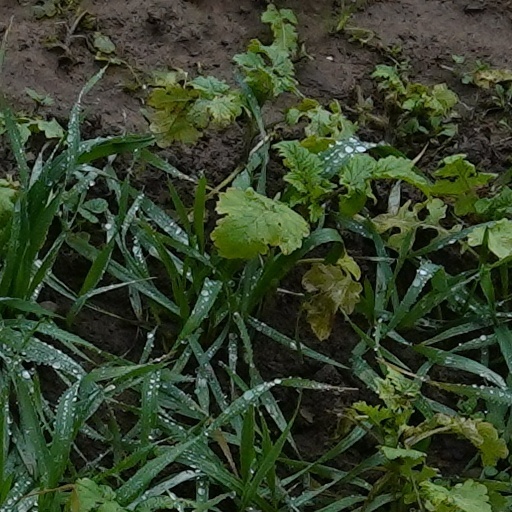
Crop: wheat